Peka (Lesotho)

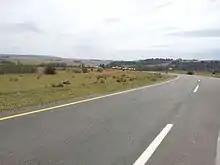
Road on the Lesotho side of Peka Bridge.

Peka is a town in the Leribe District of Lesotho. It has a population of approximately 17,161 (2005).